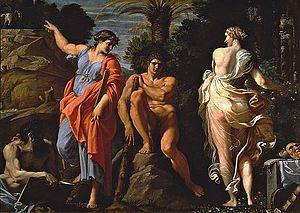
Annibale Carracci, en français Annibal Carrache, né à Bologne en 1560 et mort à Rome en 1609, est un peintre italien. Travaillant en général avec son frère Agostino et son cousin Lodovico, il connut de son vivant une grande renommée.